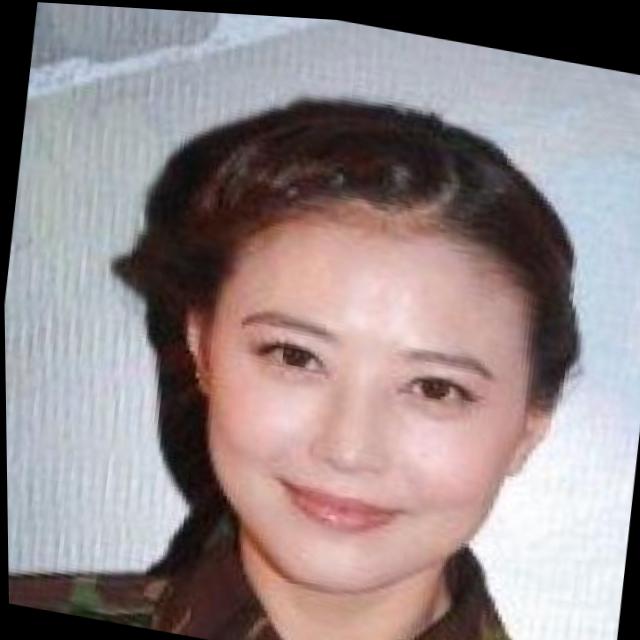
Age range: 45-64